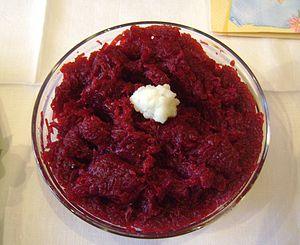
Le Ćwikła est une spécialité de la cuisine polonaise. C'est un condiment préparé avec de la betterave cuite râpée et du raifort râpé.